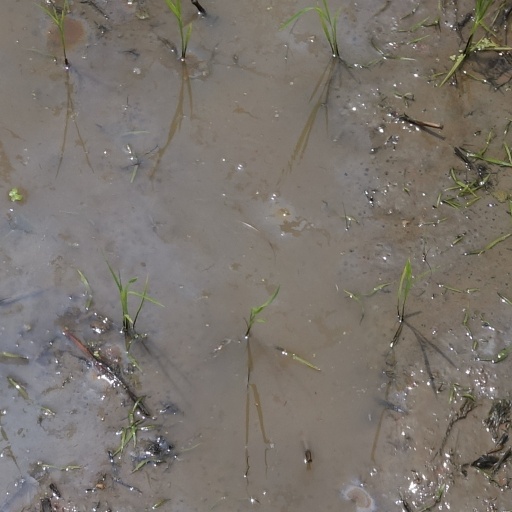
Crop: rice